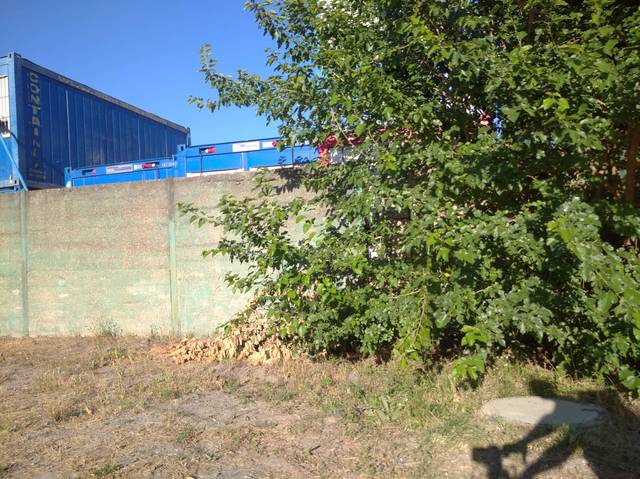
Region: Hungary
Coordinates: 47.54, 19.067